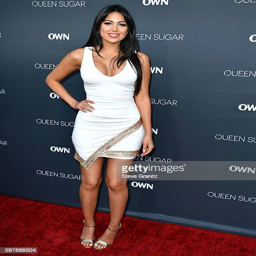
person arrives at the premiere